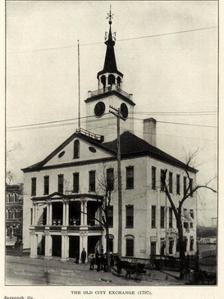
Building: City Exchange (Savannah, Georgia)
Country: United States of America
Year built: 1799
Former building in Savannah, Georgia, U.S. City Exchange The building in 1799 (not 179 7 , as stated on its caption) shortly after its construction Location within Georgia Show map of Georgia City Exchange (Savannah, Georgia) (the United States) Show map of the United States General information Address Bay Street at Bull Street Savannah , Georgia , U.S. Coordinates 32°04′52″N 81°05′28″W / 32.08111°N 81.09112°W / 32.08111; -81.09112 Opened 1799 Demolished 1904 (121 years ago) ( 1904 ) Technical details Floor count 3 (facing Bay Street) 5 (facing River Street) Design and construction Architect(s) Adrian Boucher City Exchange was a building that stood on Bay Street in Savannah , Georgia , United States, between 1799 and 1904. It replaced a previous structure which was destroyed by fire in 1796. The former seat of Savannah's city government, the building's location is now occupied by Savannah City Hall . The building, which fronted around 75 feet (23 m) along Bay Street and ran back around 50 feet (15 m) toward the Savannah River , was the design of French architect and builder Adrian Boucher , who arrived from New York City in 1797, the year following the great fire of Savannah, to assist with the reconstruction of the city's important buildings. The Exchange served both public and private interests until 1812, when the city purchased it for use as City Hall, moving from the Filature building, which was destroyed by fire in 1840. On the first floor, running the entire width of the building, was the long room, at the eastern end of which was the mayor's office. The rest of the room was used as council chambers. The clerk of the council's office was in the northeastern corner of this floor, adjoining the mayor's chamber. The city treasurer's office was in the northwestern corner. On the second floor was the city marshal's office among other offices. The building was renovated in 1854, including the addition of a portico . The architect was Savannah's Sholl & Fay . In December 1864, Union Army general John W. Geary gave a speech in front of the building in which he congratulated his troops, who had captured "this most beautiful city of the South " during the Civil War . In September 1896, the building was one of several that was damaged in a severe storm that passed through Savannah. Bell The building's bell, one of the oldest in Georgia, was constructed in 1802 and imported from Amsterdam . It hung in the bell tower of the Exchange from 1804 until the building's demolition. After being in the possession of Rourke Iron Works until 1940. It is now located in a replica of the tower, which was erected in 1957, in another location on East Bay Street. When it was in situ , the bell signalled the closing time for businesses. It was also rung by a watchman when fire broke out. It rang out in celebration of American victories during the War of 1812 . The Exchange's bell on display on East Bay Street in a copy of the building's cupola References